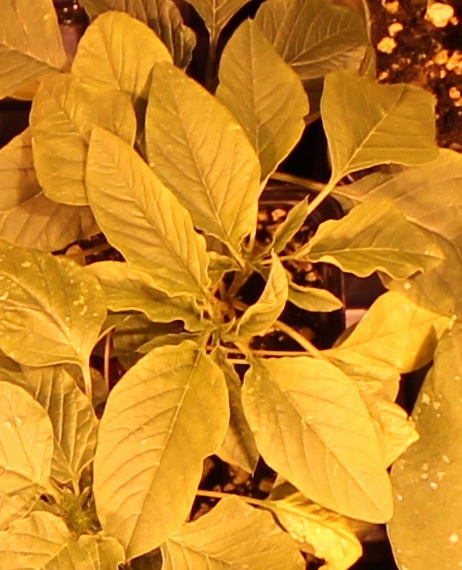
Label: Palmer Amaranth